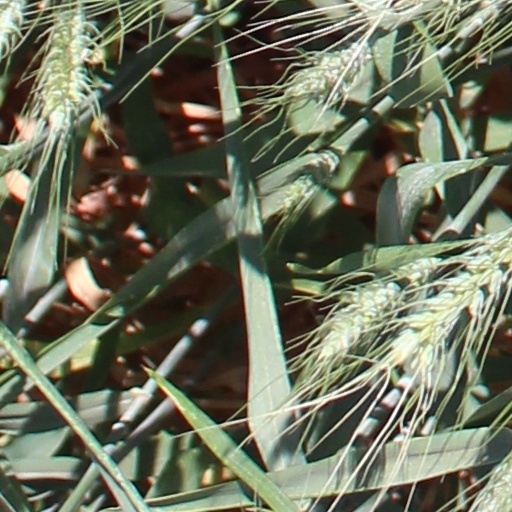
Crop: wheat